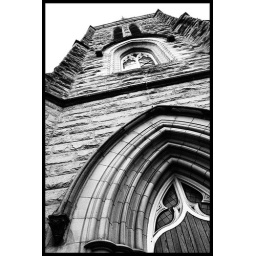
Holy Rosary Cathedral in grainy black & white